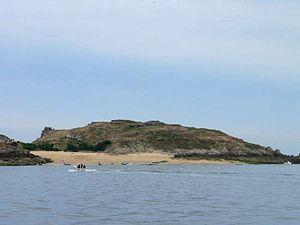
l'ile de Cézembre vue depuis la vedette